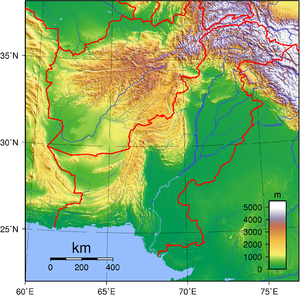
Pakistan / Geografi
Pakistans topografi.
Pakistan, officielt Den Islamiske Republik Pakistan, er et land i Sydasien. Det er verdens sjette mest befolkede land med over 220,892,340 indbyggere. Det er det 30. største land med et areal på 881.913 km². Pakistan har 1.046 km kystlinje, som går ud til Det Arabiske Hav og Omanbugten mod syd, og det støder på til Indien mod øst, Afghanistan mod vest, Iran mod sydvest og Kina mod nordøst. Wakhan-korridoren i Afghanistan gør, at der lige akkurat ikke er grænse til Tajikistan mod nordvest. Landet har en havgrænse til Oman.